Spreckels Lake

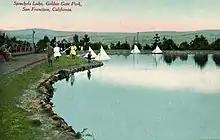
Vintage postcard of the northwest corner of Spreckels Lake, c1904/05, looking north toward 36th Avenue and Fulton Street on left with the boats of the SFMYC. Note the Lake edge construction and slope.

Originally budgeted at $21,000 in late January 1903 (approximately $567,568.00(us) in 2015 dollars) by the Park Commissioners, the as yet unnamed lake was built over the next 13 months with a 'natural', sloping shoreline and redwood retaining wall covered with fist- to foot-sized rocks to stabilize the soil and resist erosion. Spreckels Lake's redwood, pile-driven side-walls were later redesigned and retrofitted sometime during the 1930s with the current concrete system which was built directly over much of the original shoreline, burying it under raised back-fill and raising the water level of the lake. This also softened the original contours of the lake better suiting the operation of the types of 'sail-driven,' self-guided yachts then, and still used, by the SFMYC. This combination of vertical edging and approximately 36-plus-inch depth at the bank allows these deeply keeled yachts to approach all the way to the lake edge while remaining afloat. When drained, much of the reservoir's original contour can again be seen outlined by the original rocks.